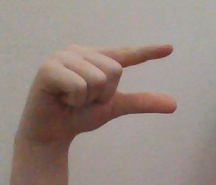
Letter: dal